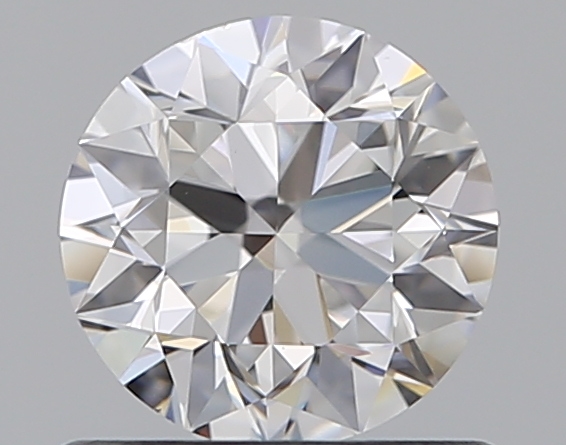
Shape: round
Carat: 0.7
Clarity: VS1
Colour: D
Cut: VG
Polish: EX
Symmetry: GD
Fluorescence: N
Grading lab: GIA
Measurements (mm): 5.59 x 5.66 x 3.54